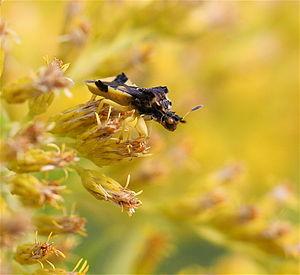
Les Phymatinae sont une sous-famille d'insectes hémiptères du sous-ordre des hétéroptères.